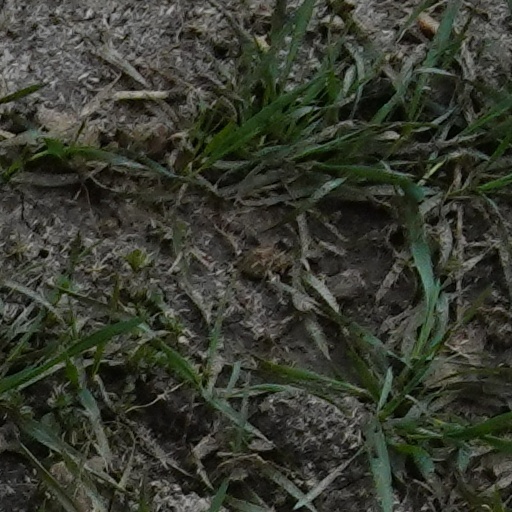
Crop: wheat